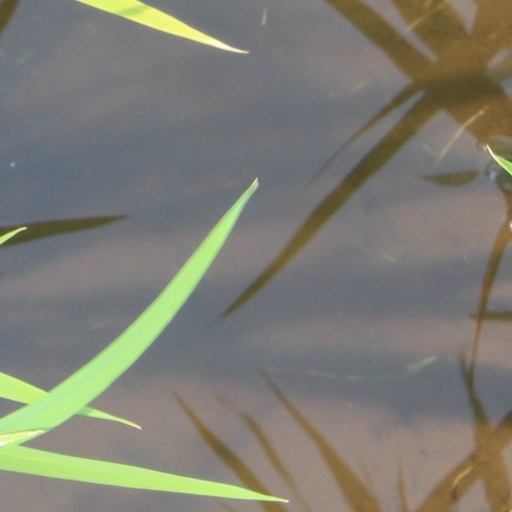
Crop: rice